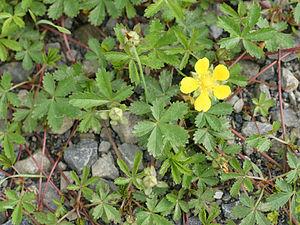
La Potentille rampante ou Quintefeuille, Potentilla reptans, est une plante herbacée vivace de la famille des Rosacées. Elle est parfois appelée Herbe à cinq feuilles ou Main-de-Mars.